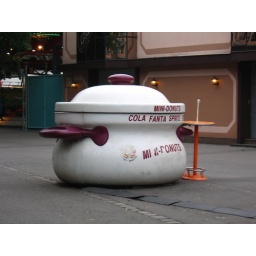
I just thought this was a really funny picture. This pot was sitting right in the middle of a street...so bizarre!